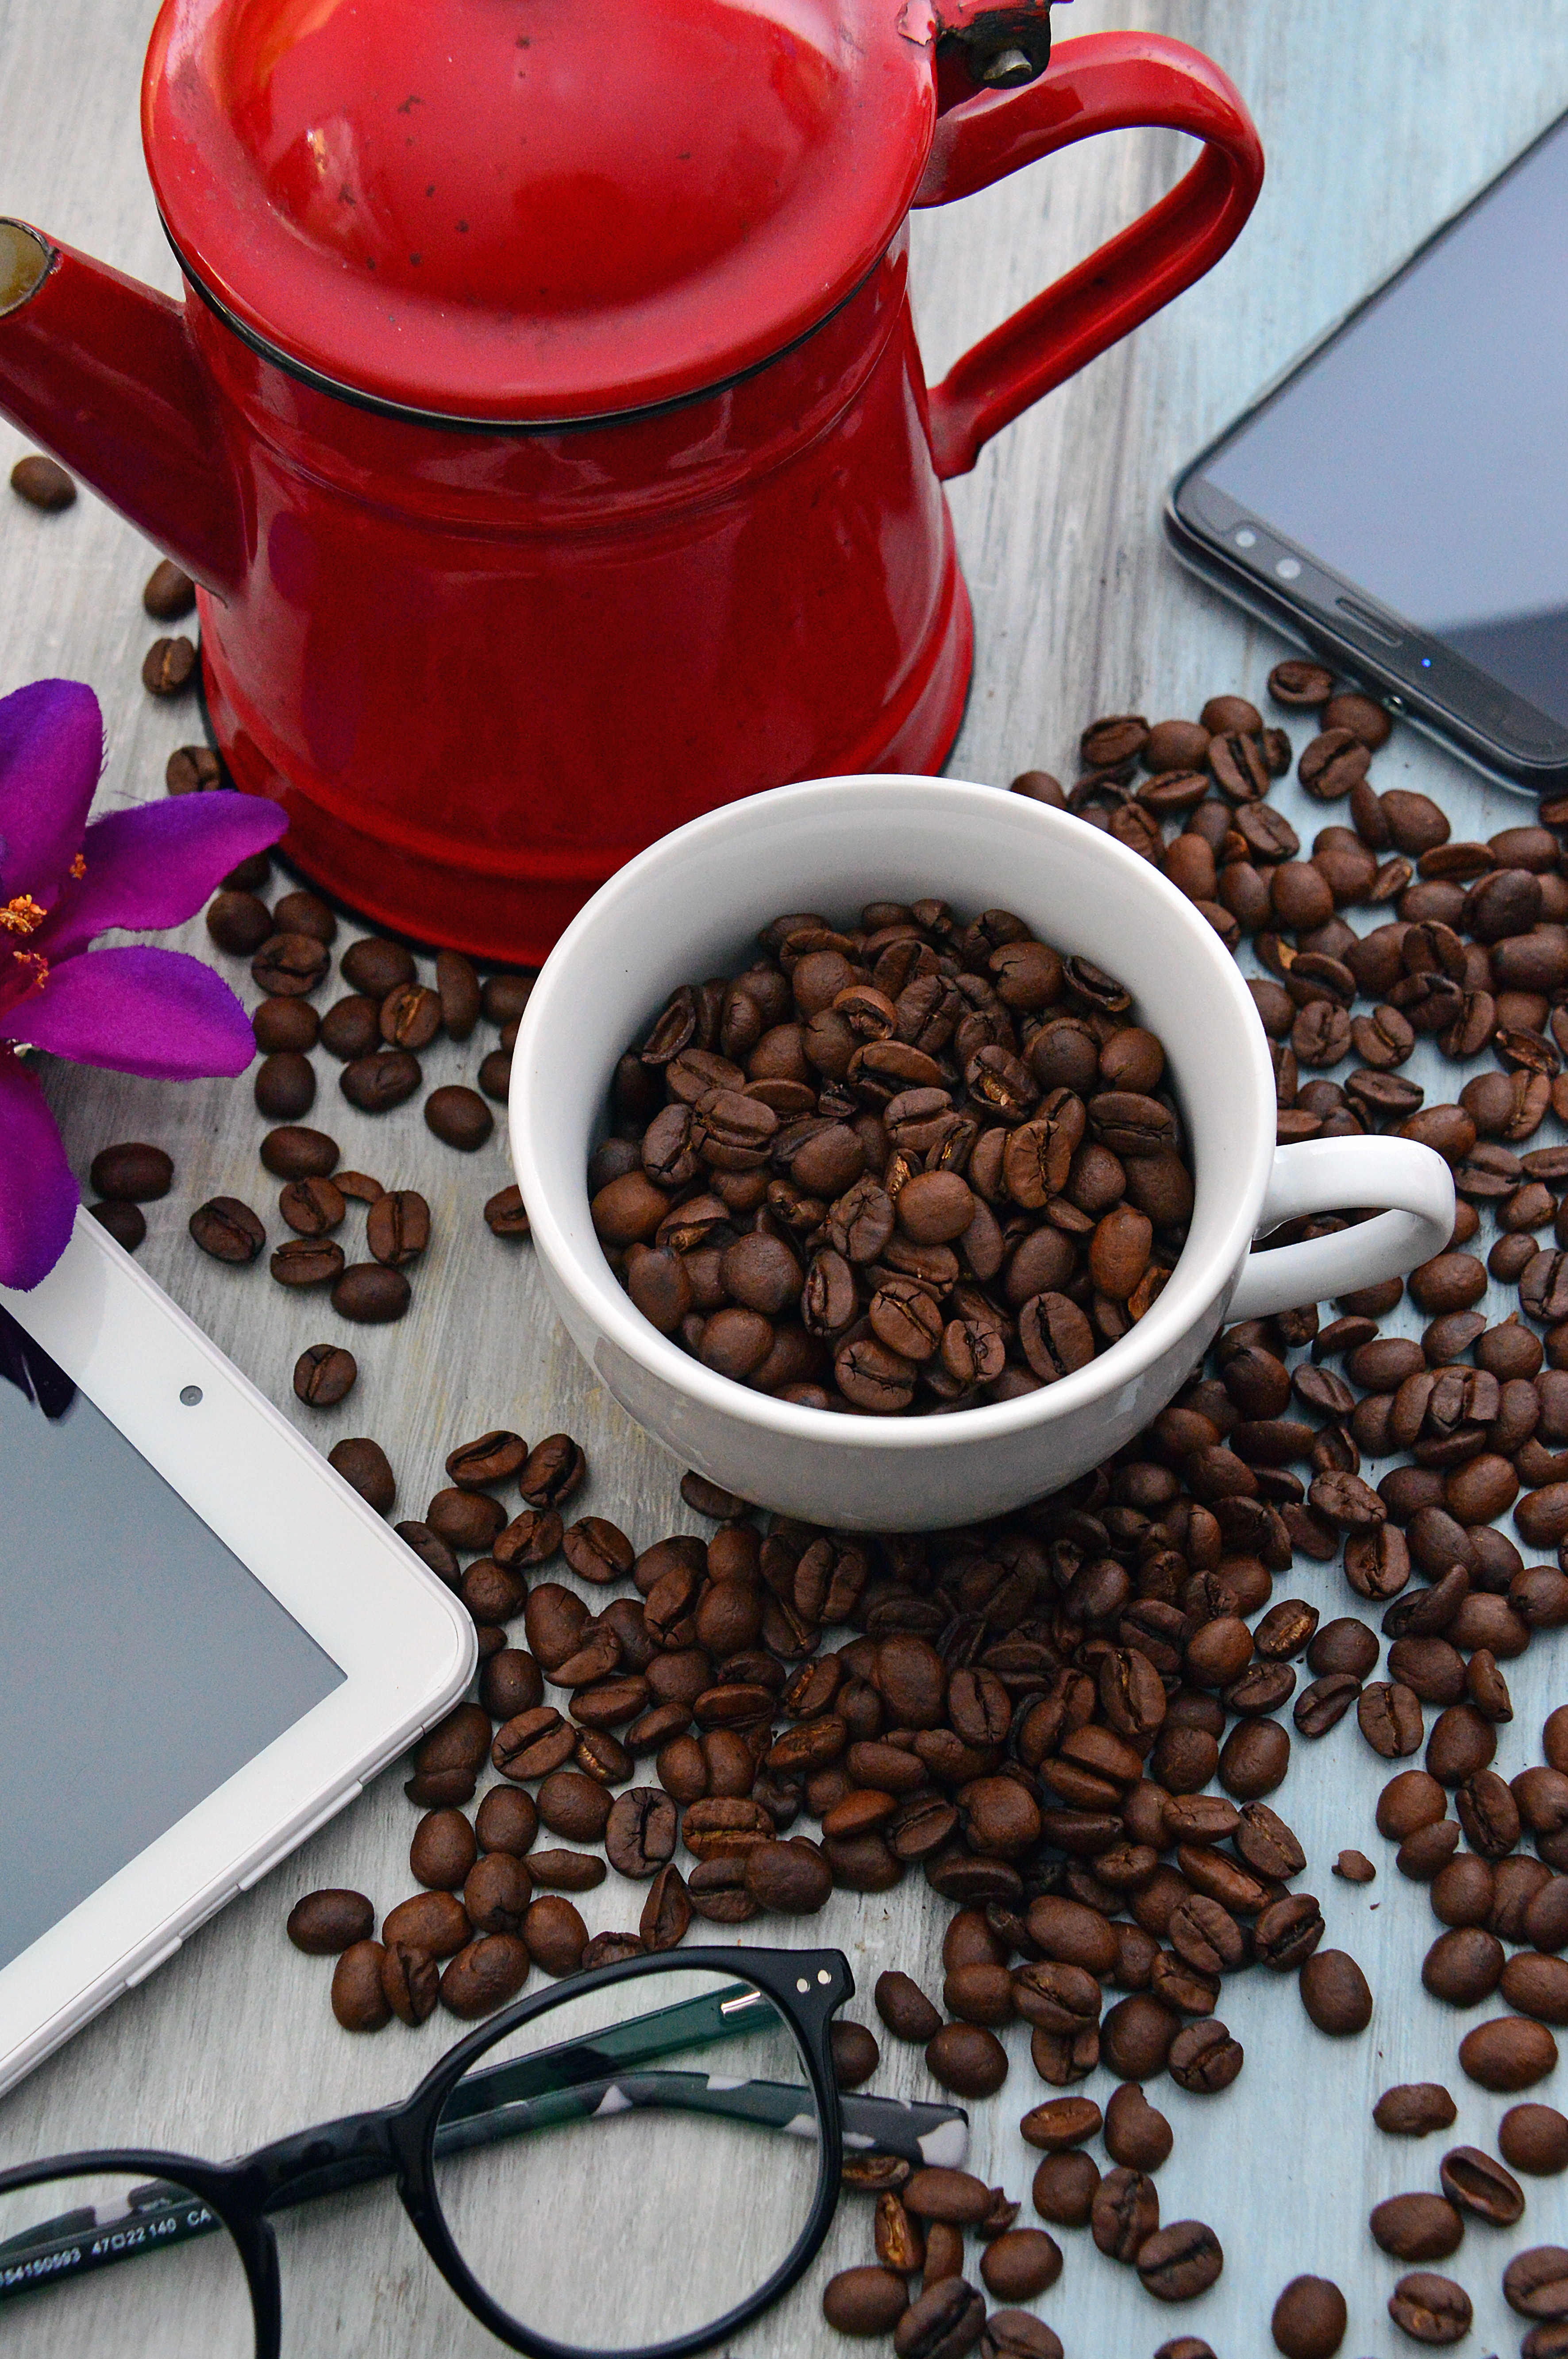
coffee, beans, background, texture, food, brown, espresso, bean, caffeine, drink, aroma, black, grain, roasted, cafe, mocha, white, closeup, energy, dark, agriculture, roast, breakfast, morning, natural, hot, freshness, textured, gourmet, ingredient, beverage, seed, view, top, smoke, color, isolated, fresh, cup, coffee cup, chocolate, instant coffee, jamaican blue mountain coffee, superfood, kona coffee, tableware